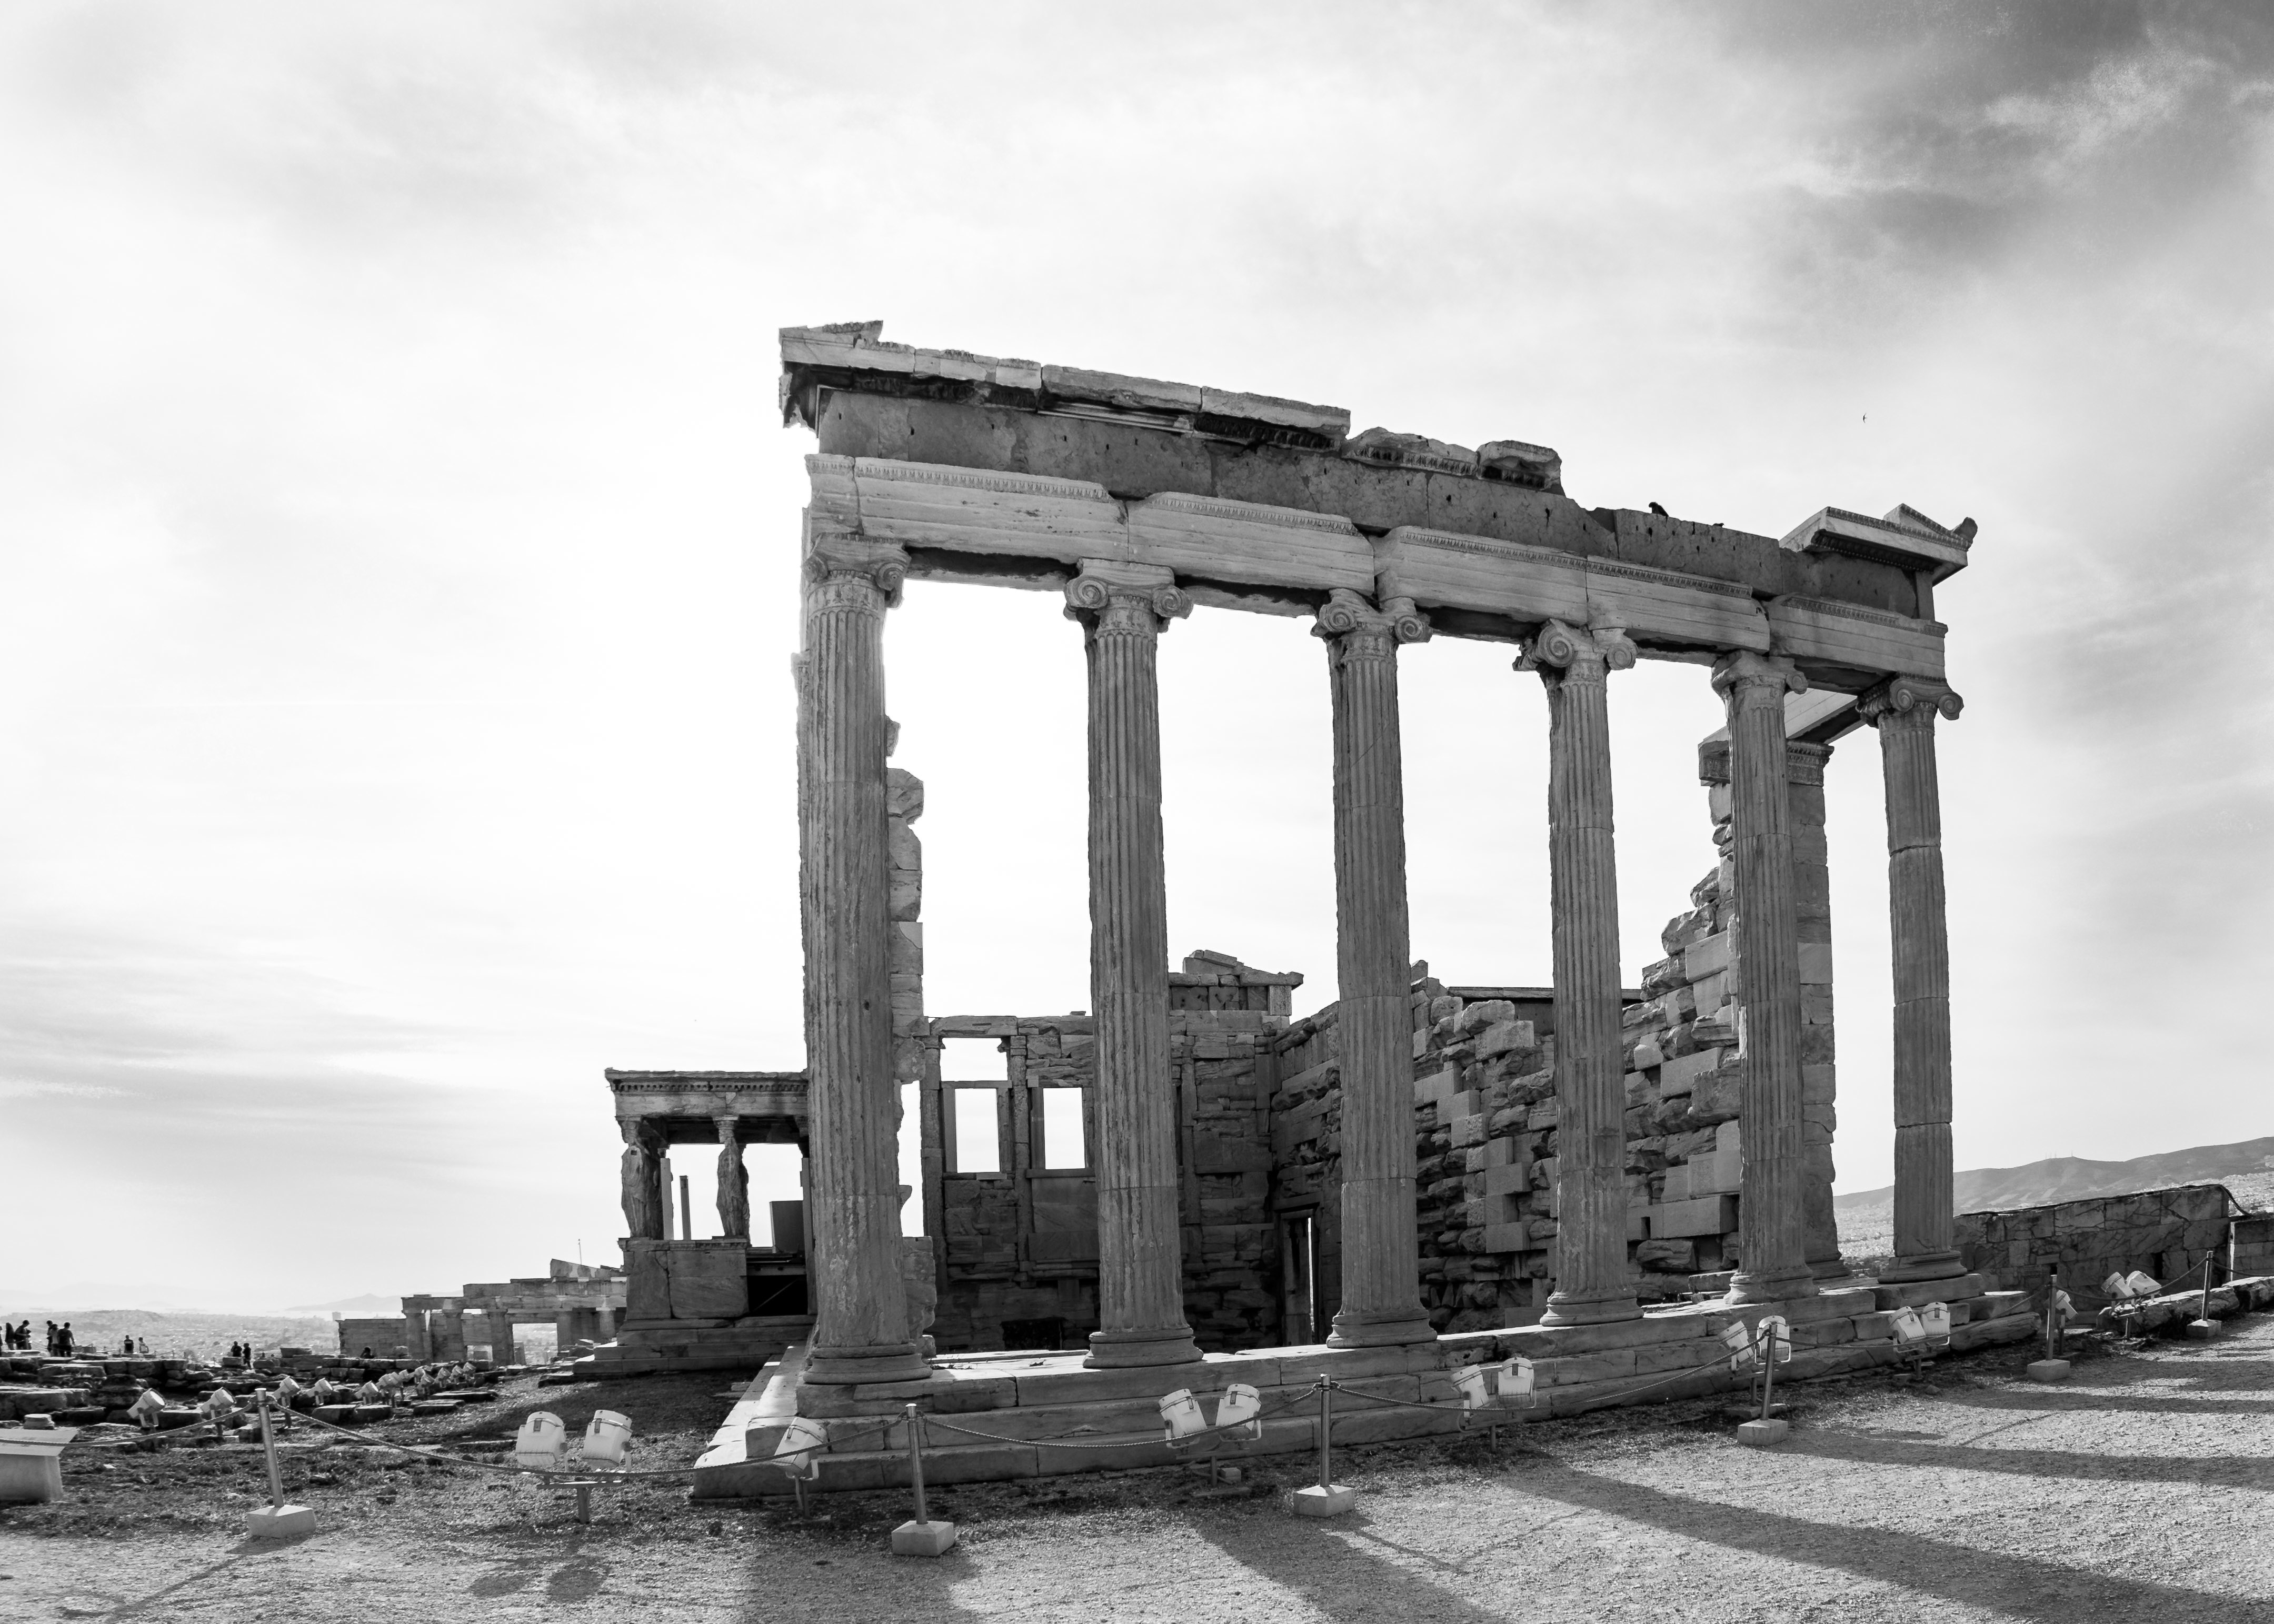
black and white, architecture, structure, monument, cityscape, transport, arch, column, landmark, monochrome, ruins, history, roman temple, monochrome photography, ancient history, ancient roman architecture, ancient greek temple